McBride, British Columbia

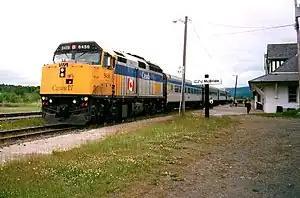
Train station, McBride, 2019.

McBride is served by passenger railway, the Jasper-Prince Rupert train operated by Via Rail and serves McBride station. Via Rail connects McBride with Prince George and Prince Rupert as well as Jasper eastwards three times a week.